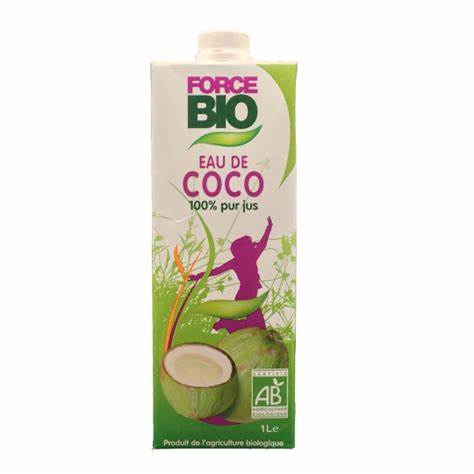
Label: cardboard